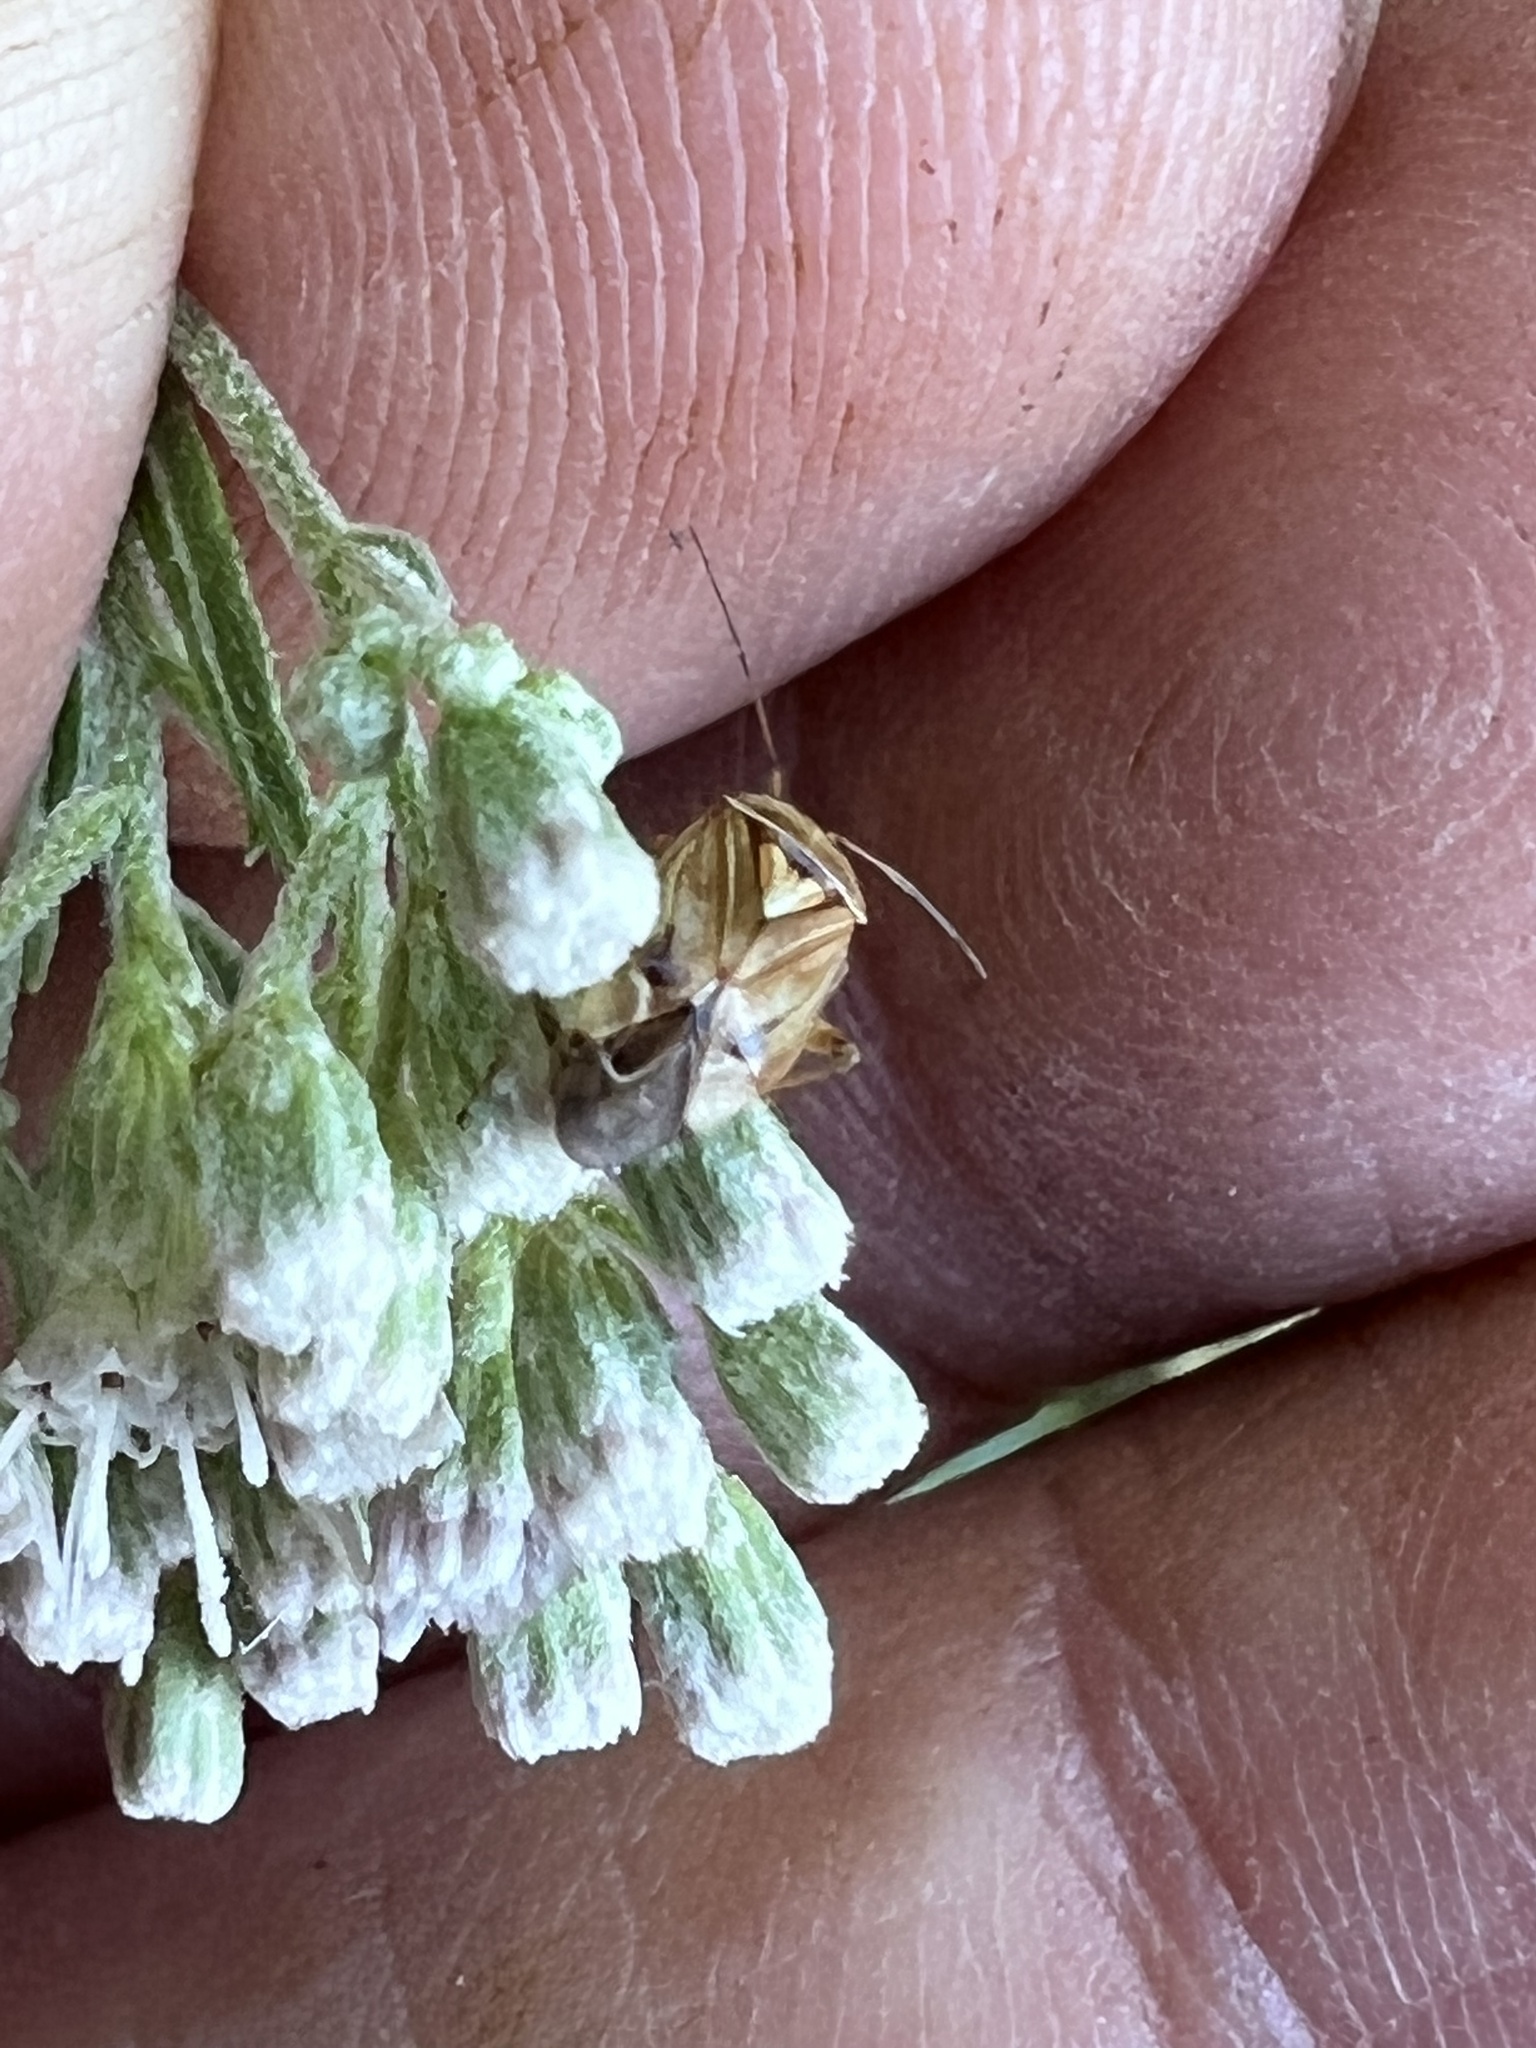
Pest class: lygus_bug